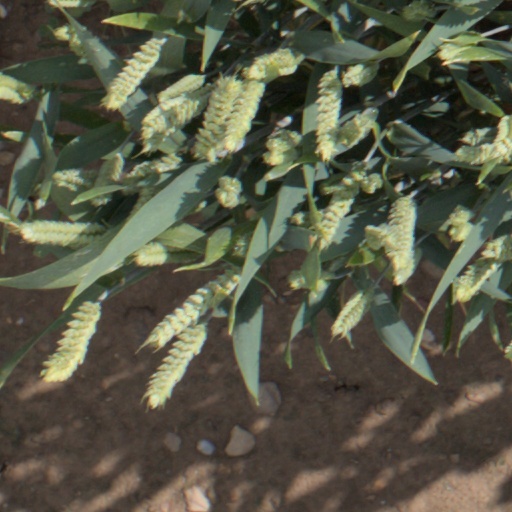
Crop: wheat